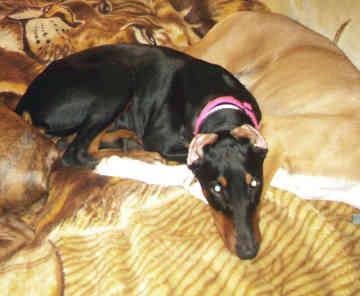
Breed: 209-n000054-Doberman